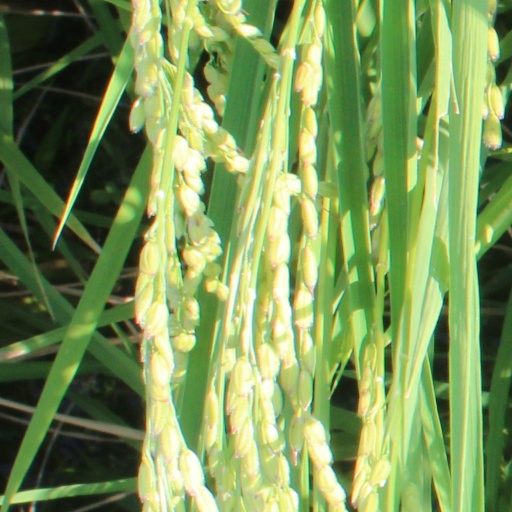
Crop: rice